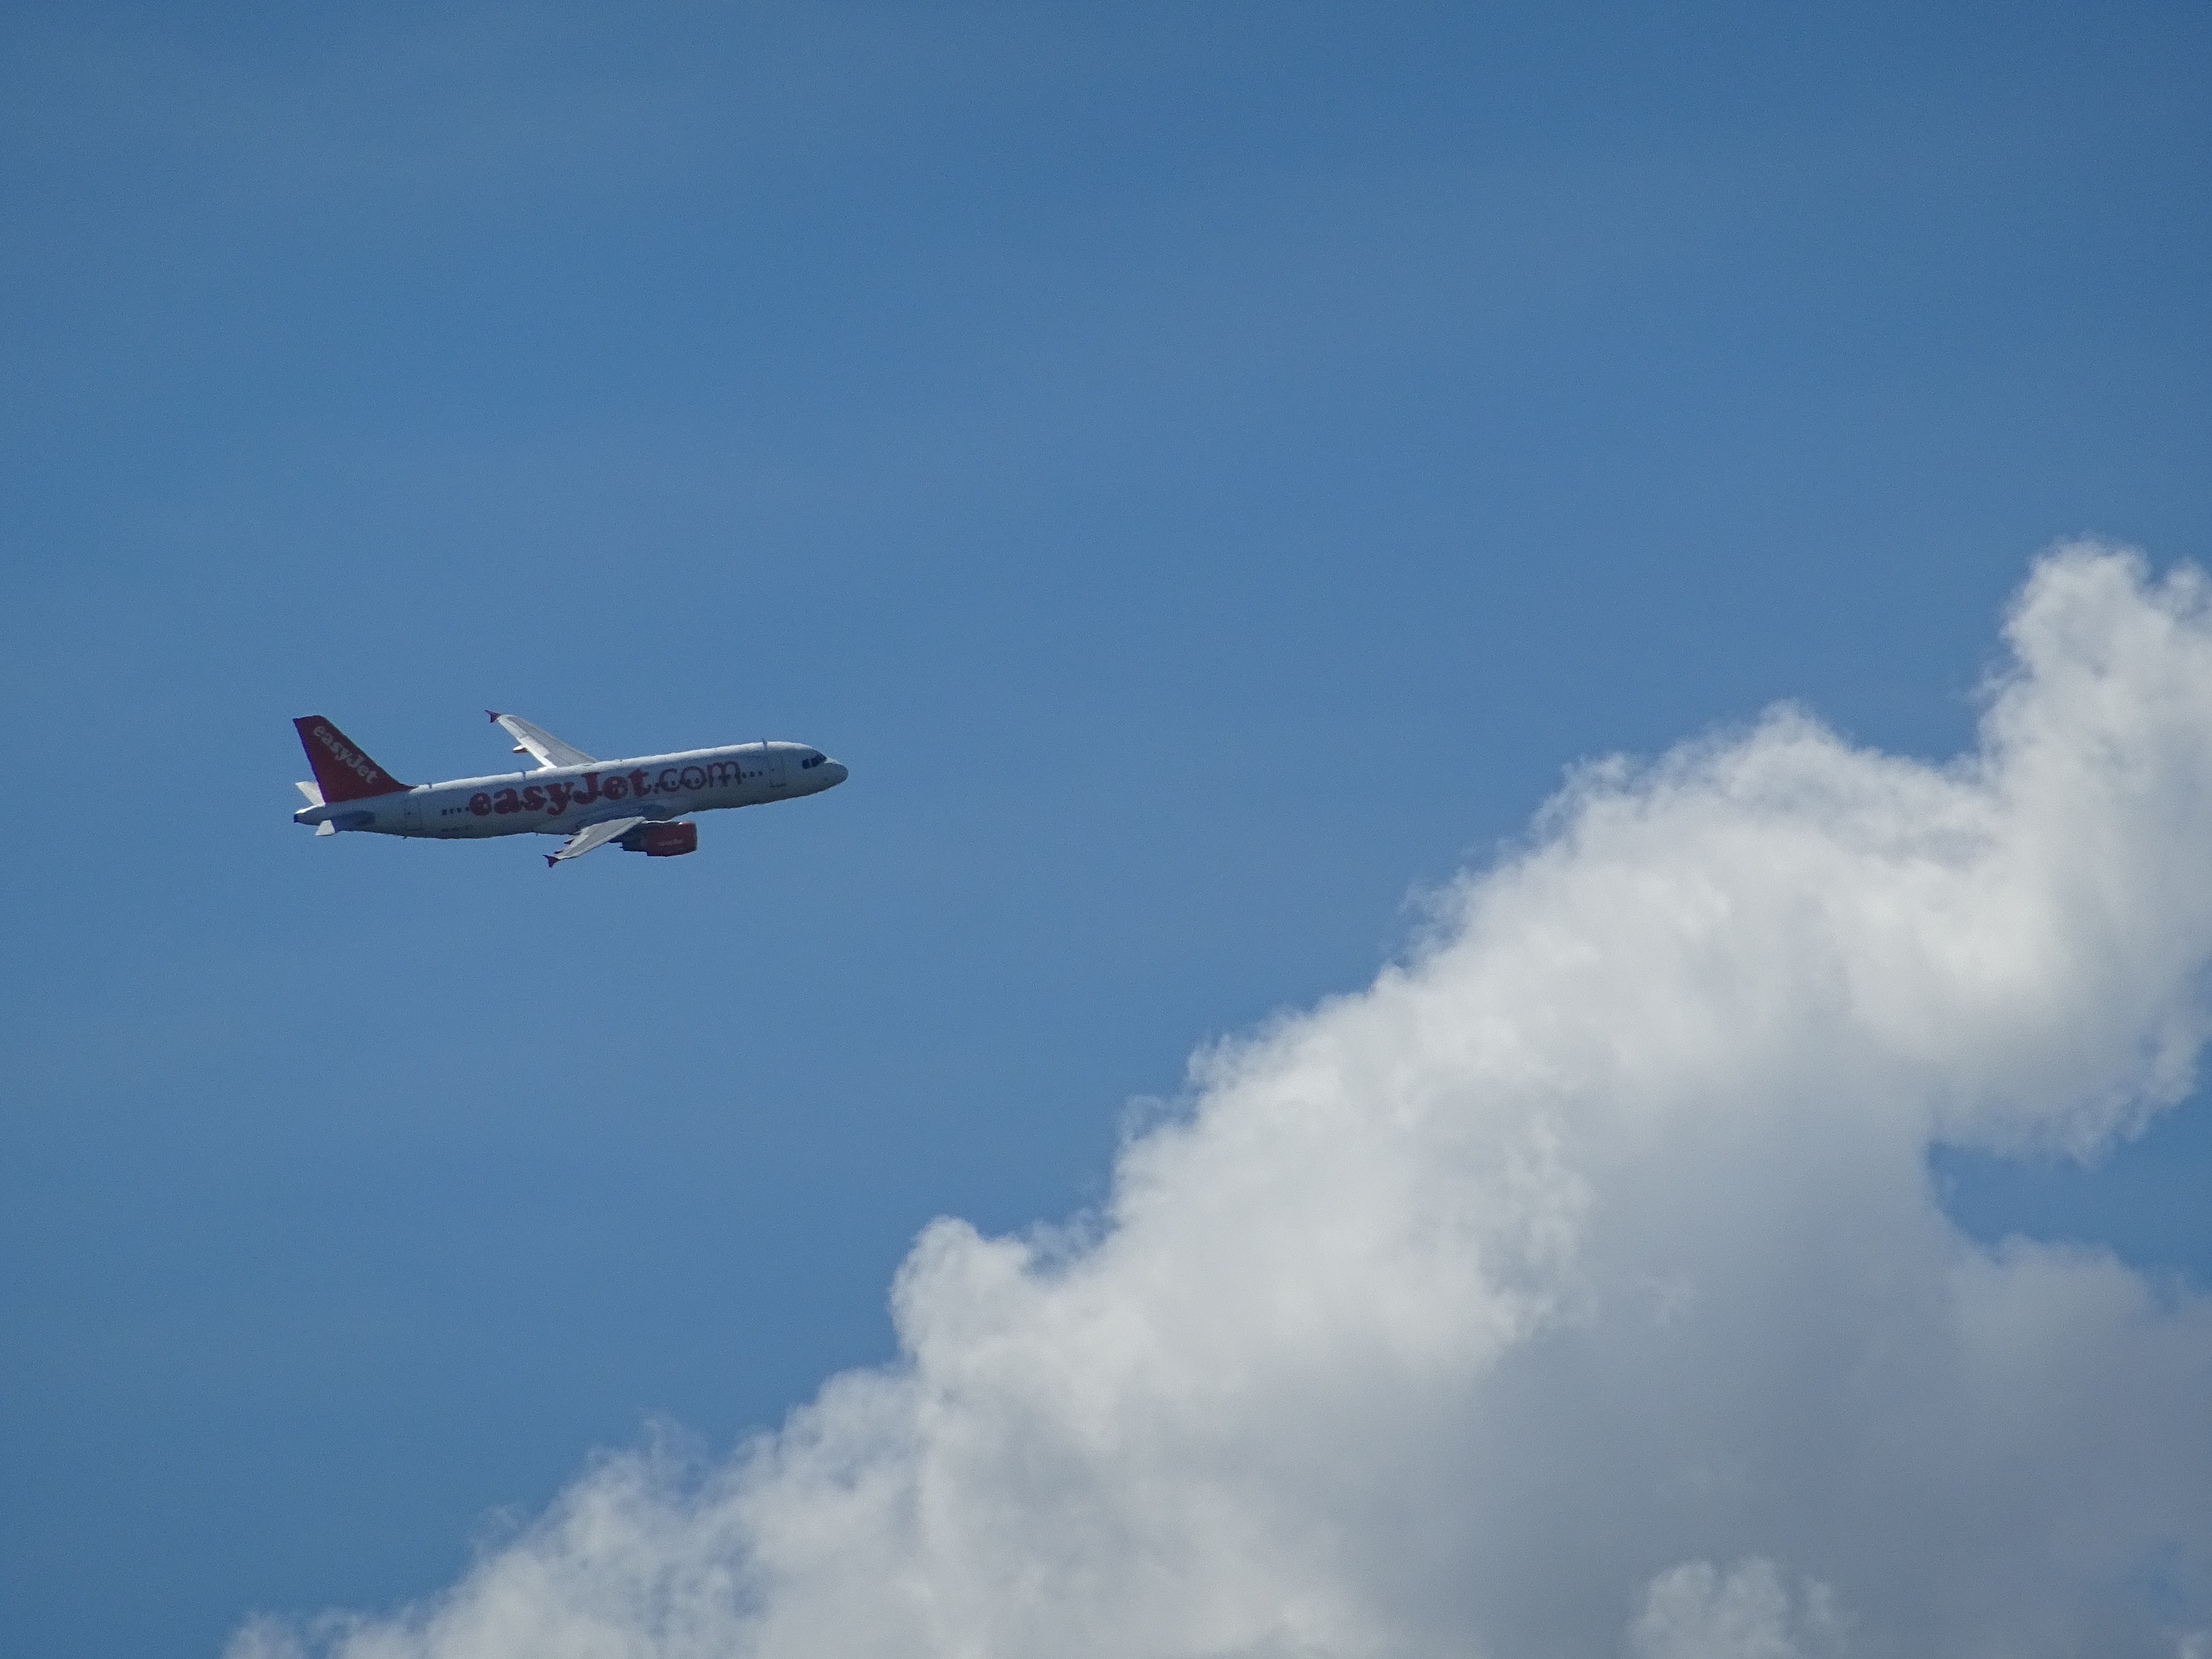
wing, cloud, sky, view, fly, travel, airplane, aircraft, vehicle, airline, aviation, flight, freedom, aerial view, clouds, airliner, flyer, takeoff, air traffic, aircraft wing, clouds form, air show, air force, holiday flight, above the clouds, jet aircraft, cumulus cloud, from the plane, air travel, atmosphere of earth